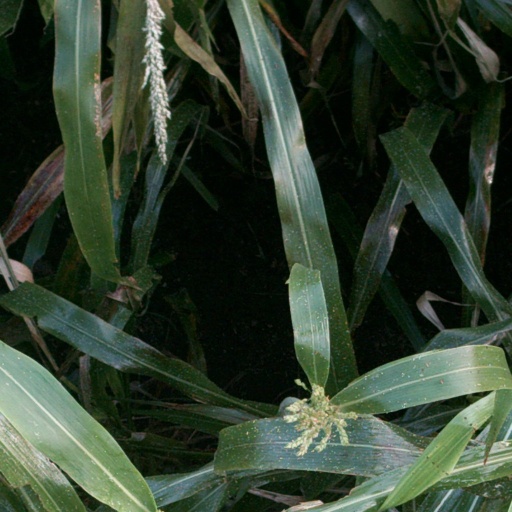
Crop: sorghum